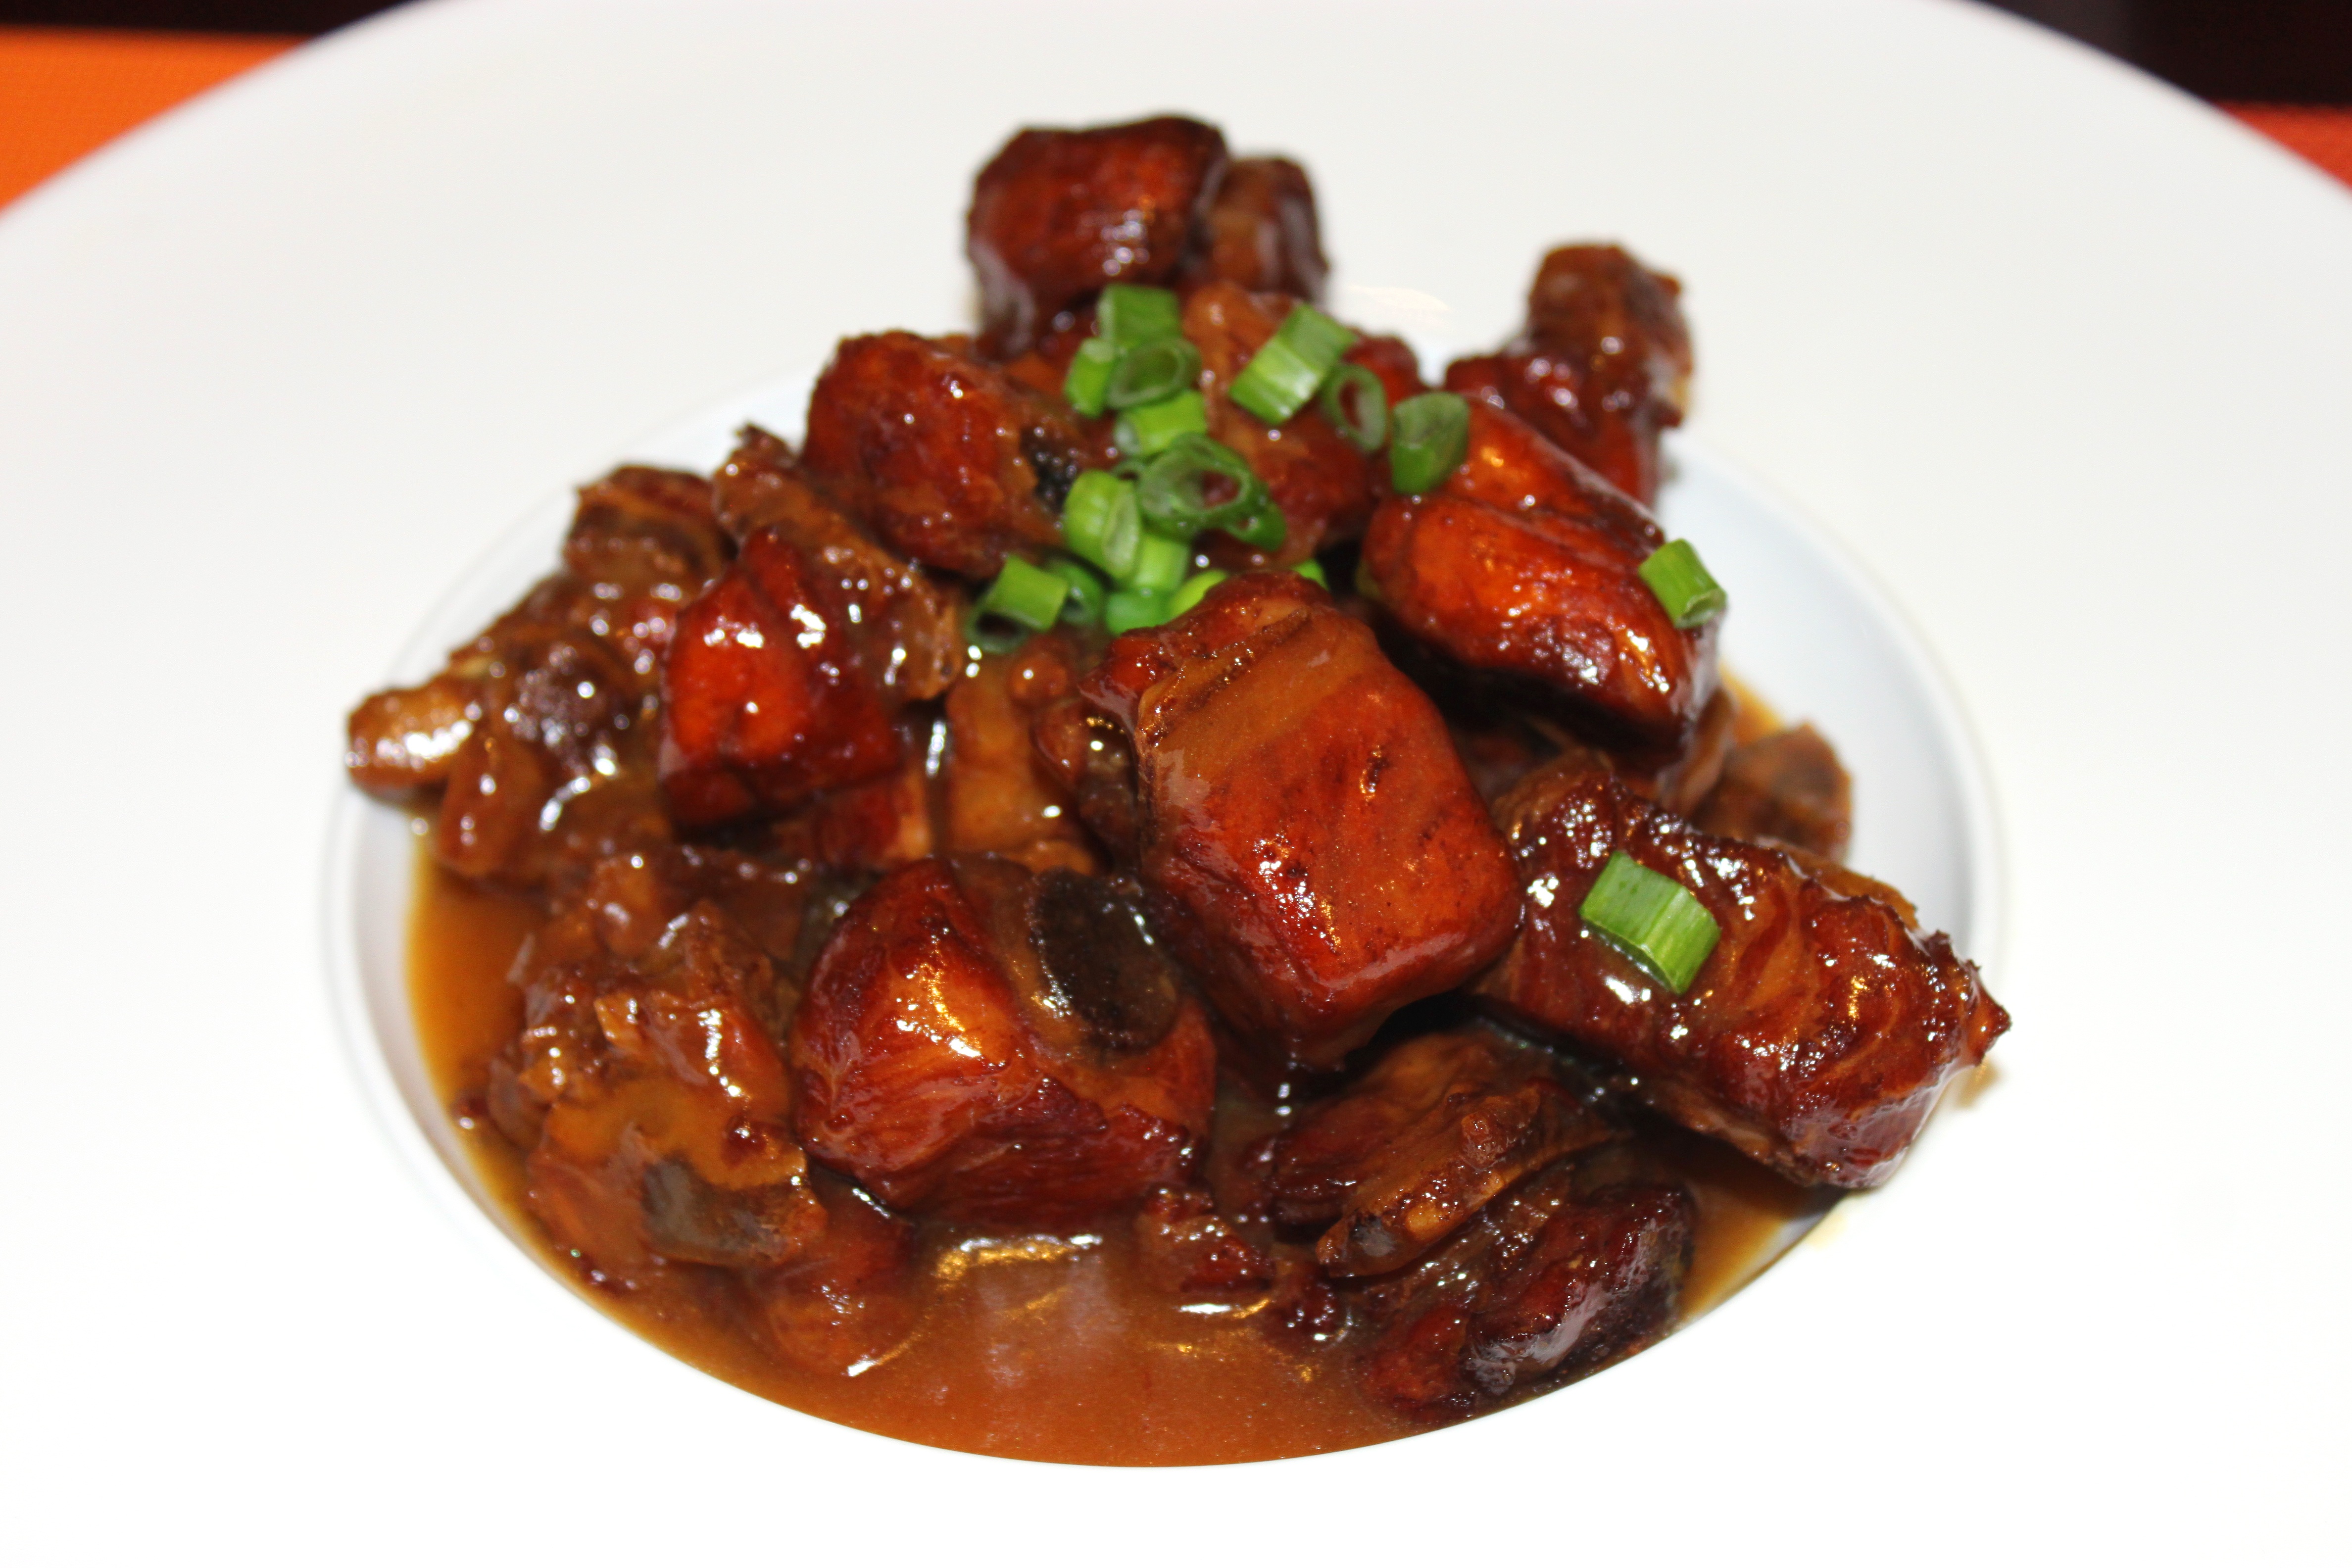
dish, food, produce, meat, cuisine, asian food, sweet and sour, chinese food, kung pao chicken, beef bourguignon, general tso's chicken, braised aberdeen bone, the sauce burn boy row, burn the ribs